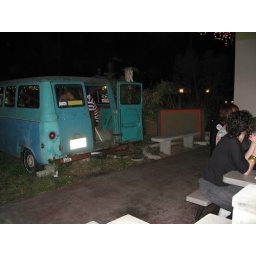
Satchel's table in a van